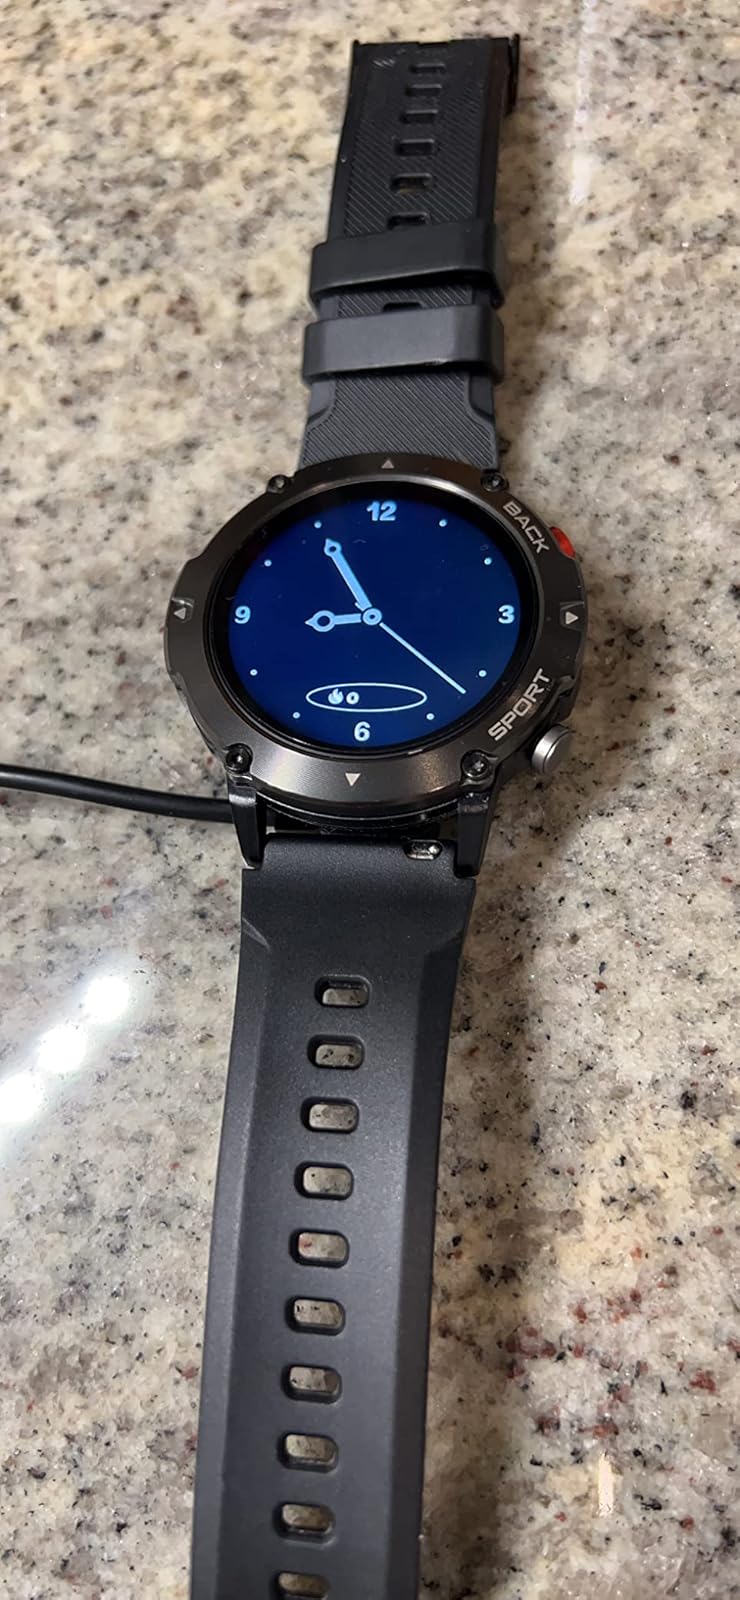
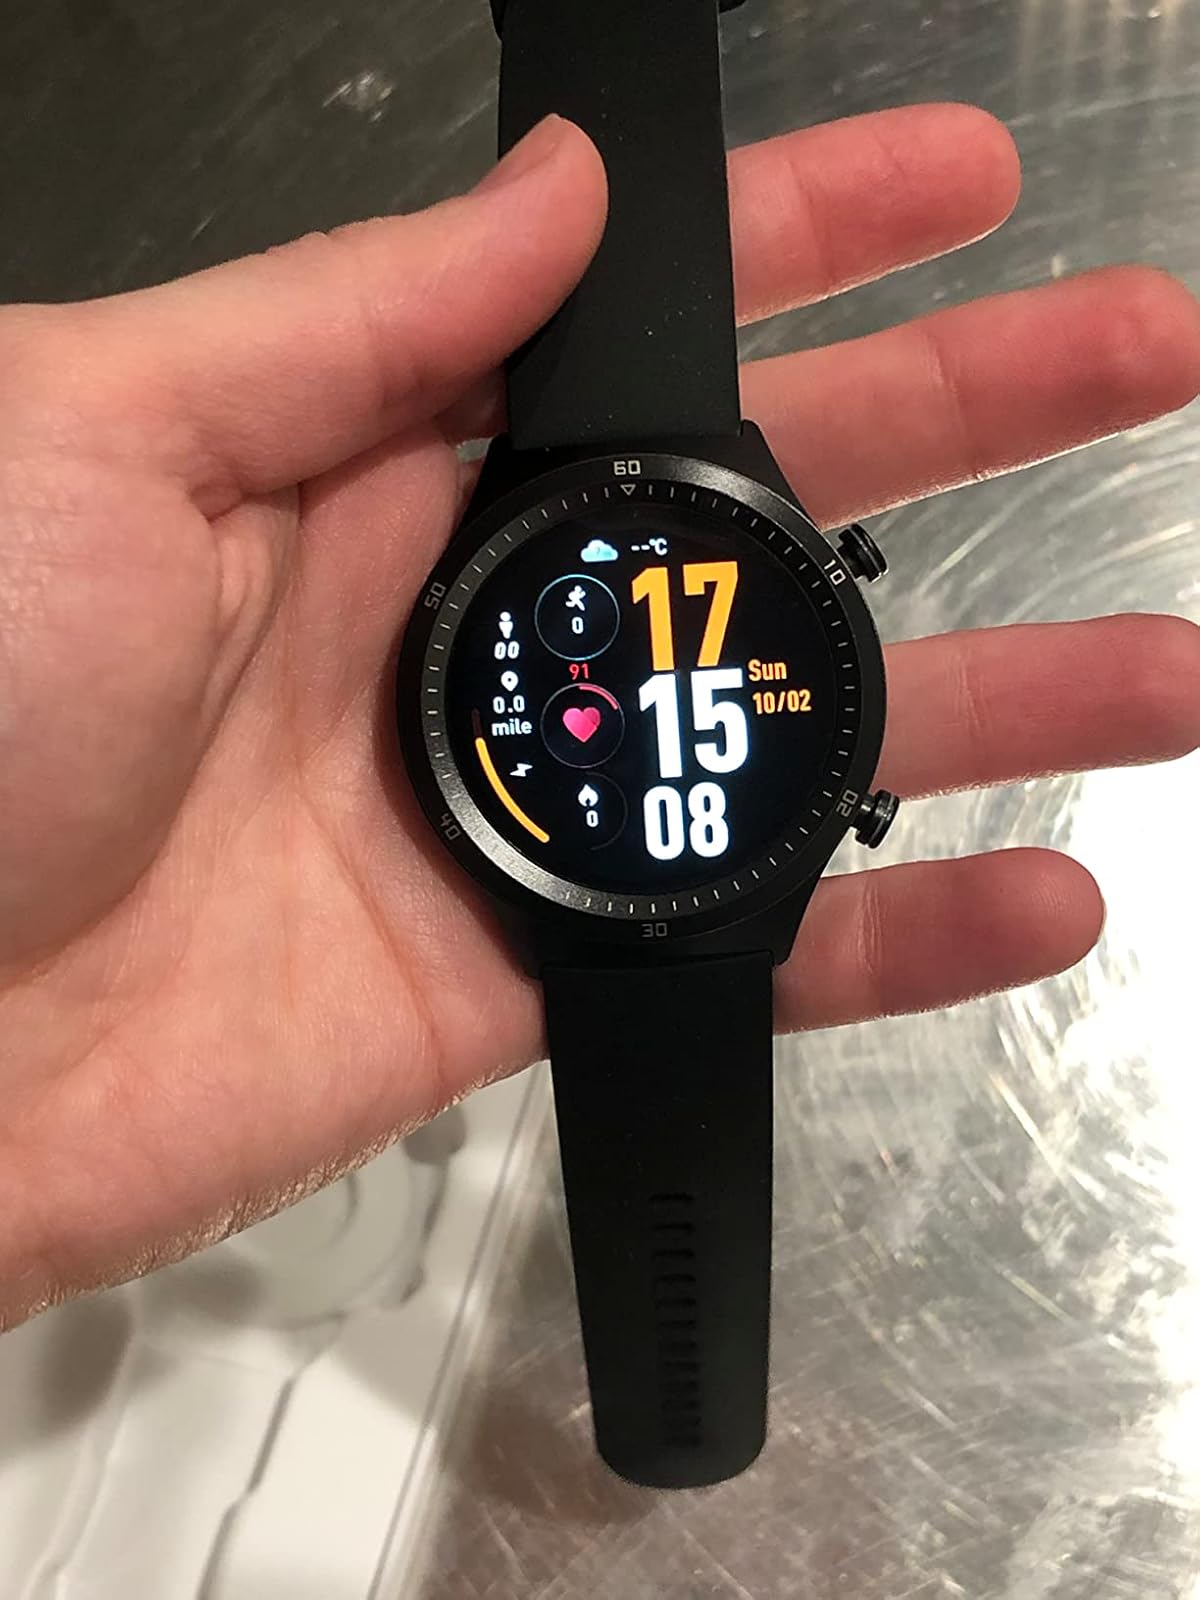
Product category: smartwatch
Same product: no